Battle of Durrës (1939)

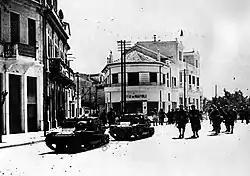
Column of Italian soldiers in Durrës

The Battle of Durrës was one of the main confrontations during the April 1939 Italian invasion of Albania. It took place on 7 April, the first day of the invasion, between the Italian invaders and the Albanian defenders and resulted in an Italian victory.